Islando Manuel

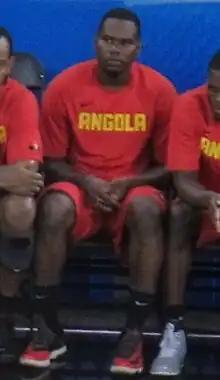
Manuel with in 2014

Islando Patrício Sebastião Manuel, a.k.a. Papá Ngulo, (born 7 January 1991), is an Angolan professional basketball player. Islando, who stands at , plays as a power forward.